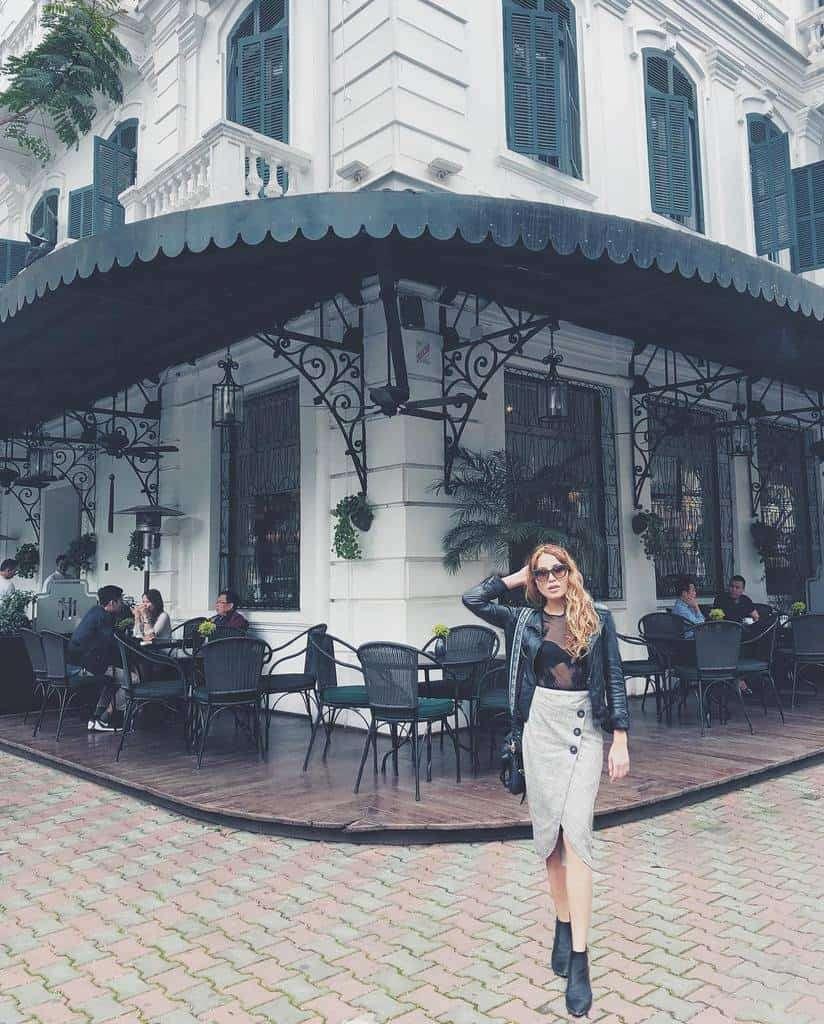
có nhiều bộ bàn ghế xuất hiện ở phía sau lưng của cô gái